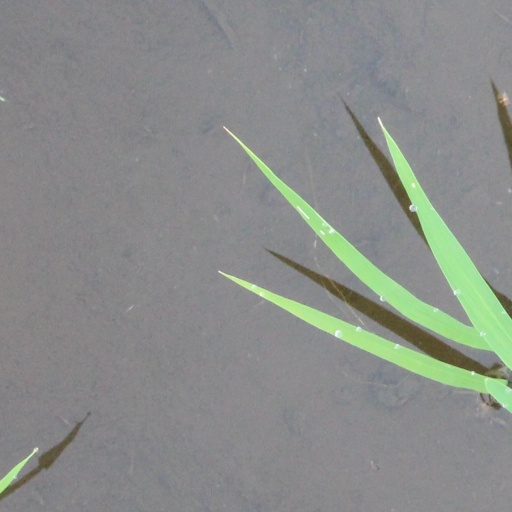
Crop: rice